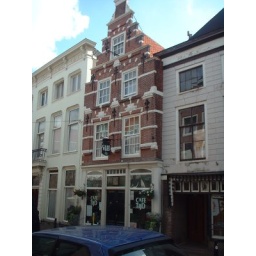
house in Dordrecht. Note the traditional roof